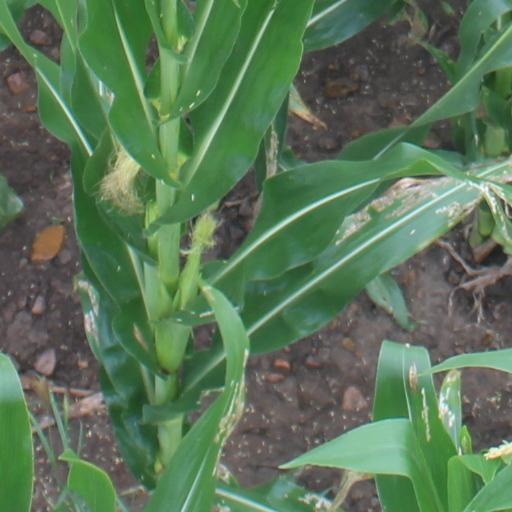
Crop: maize; corn